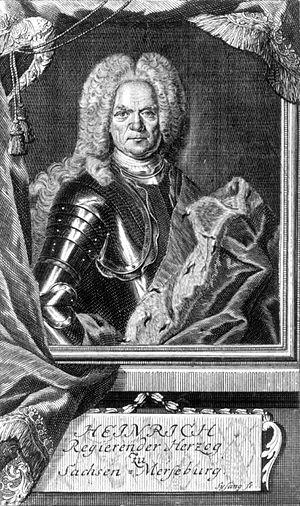
Henri, né le 2 septembre 1661 à Mersebourg et mort le 28 juillet 1738 à Doberlug-Kirchhain, est le dernier duc de Saxe-Mersebourg, de 1731 à sa mort.